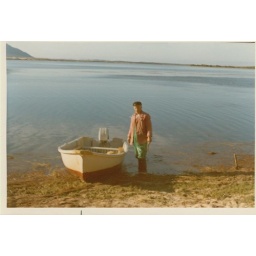
Dad caught many fish in this Bot River lake near Kleinmond